Myst III: Exile

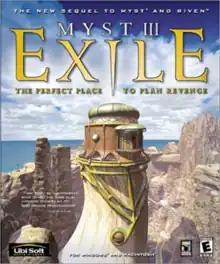
The box art shows the main hub Age, J'nanin.

Myst III: Exile is the third title in the "Myst" series of graphic adventure. While the preceding games in the series, "Myst" and "Riven", were produced by Cyan Worlds and published by Broderbund, "Exile" was developed by Presto Studios and published by Ubi Soft. The game was released on four compact discs for both Mac OS and Microsoft Windows on May 8, 2001; versions for the Xbox and PlayStation 2 were released in late 2002. A single-disc DVD version was later released for Windows and Mac OS.